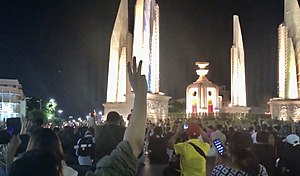
Thailand / Historie / Delvis demokratisk regering 2019 / Demonstrationer i 2020
Protest demonstration i Bangkok ved Democracy Monument i juli 2020.
Thailand, officielt Kongeriget Thailand, tidligere kaldet Siam, er et kongerige i Sydøstasien. Det grænser til Myanmar, Laos, Cambodja og strækker sig også ned ad Malaccahalvøen til Malaysia. Medlem af ASEAN.